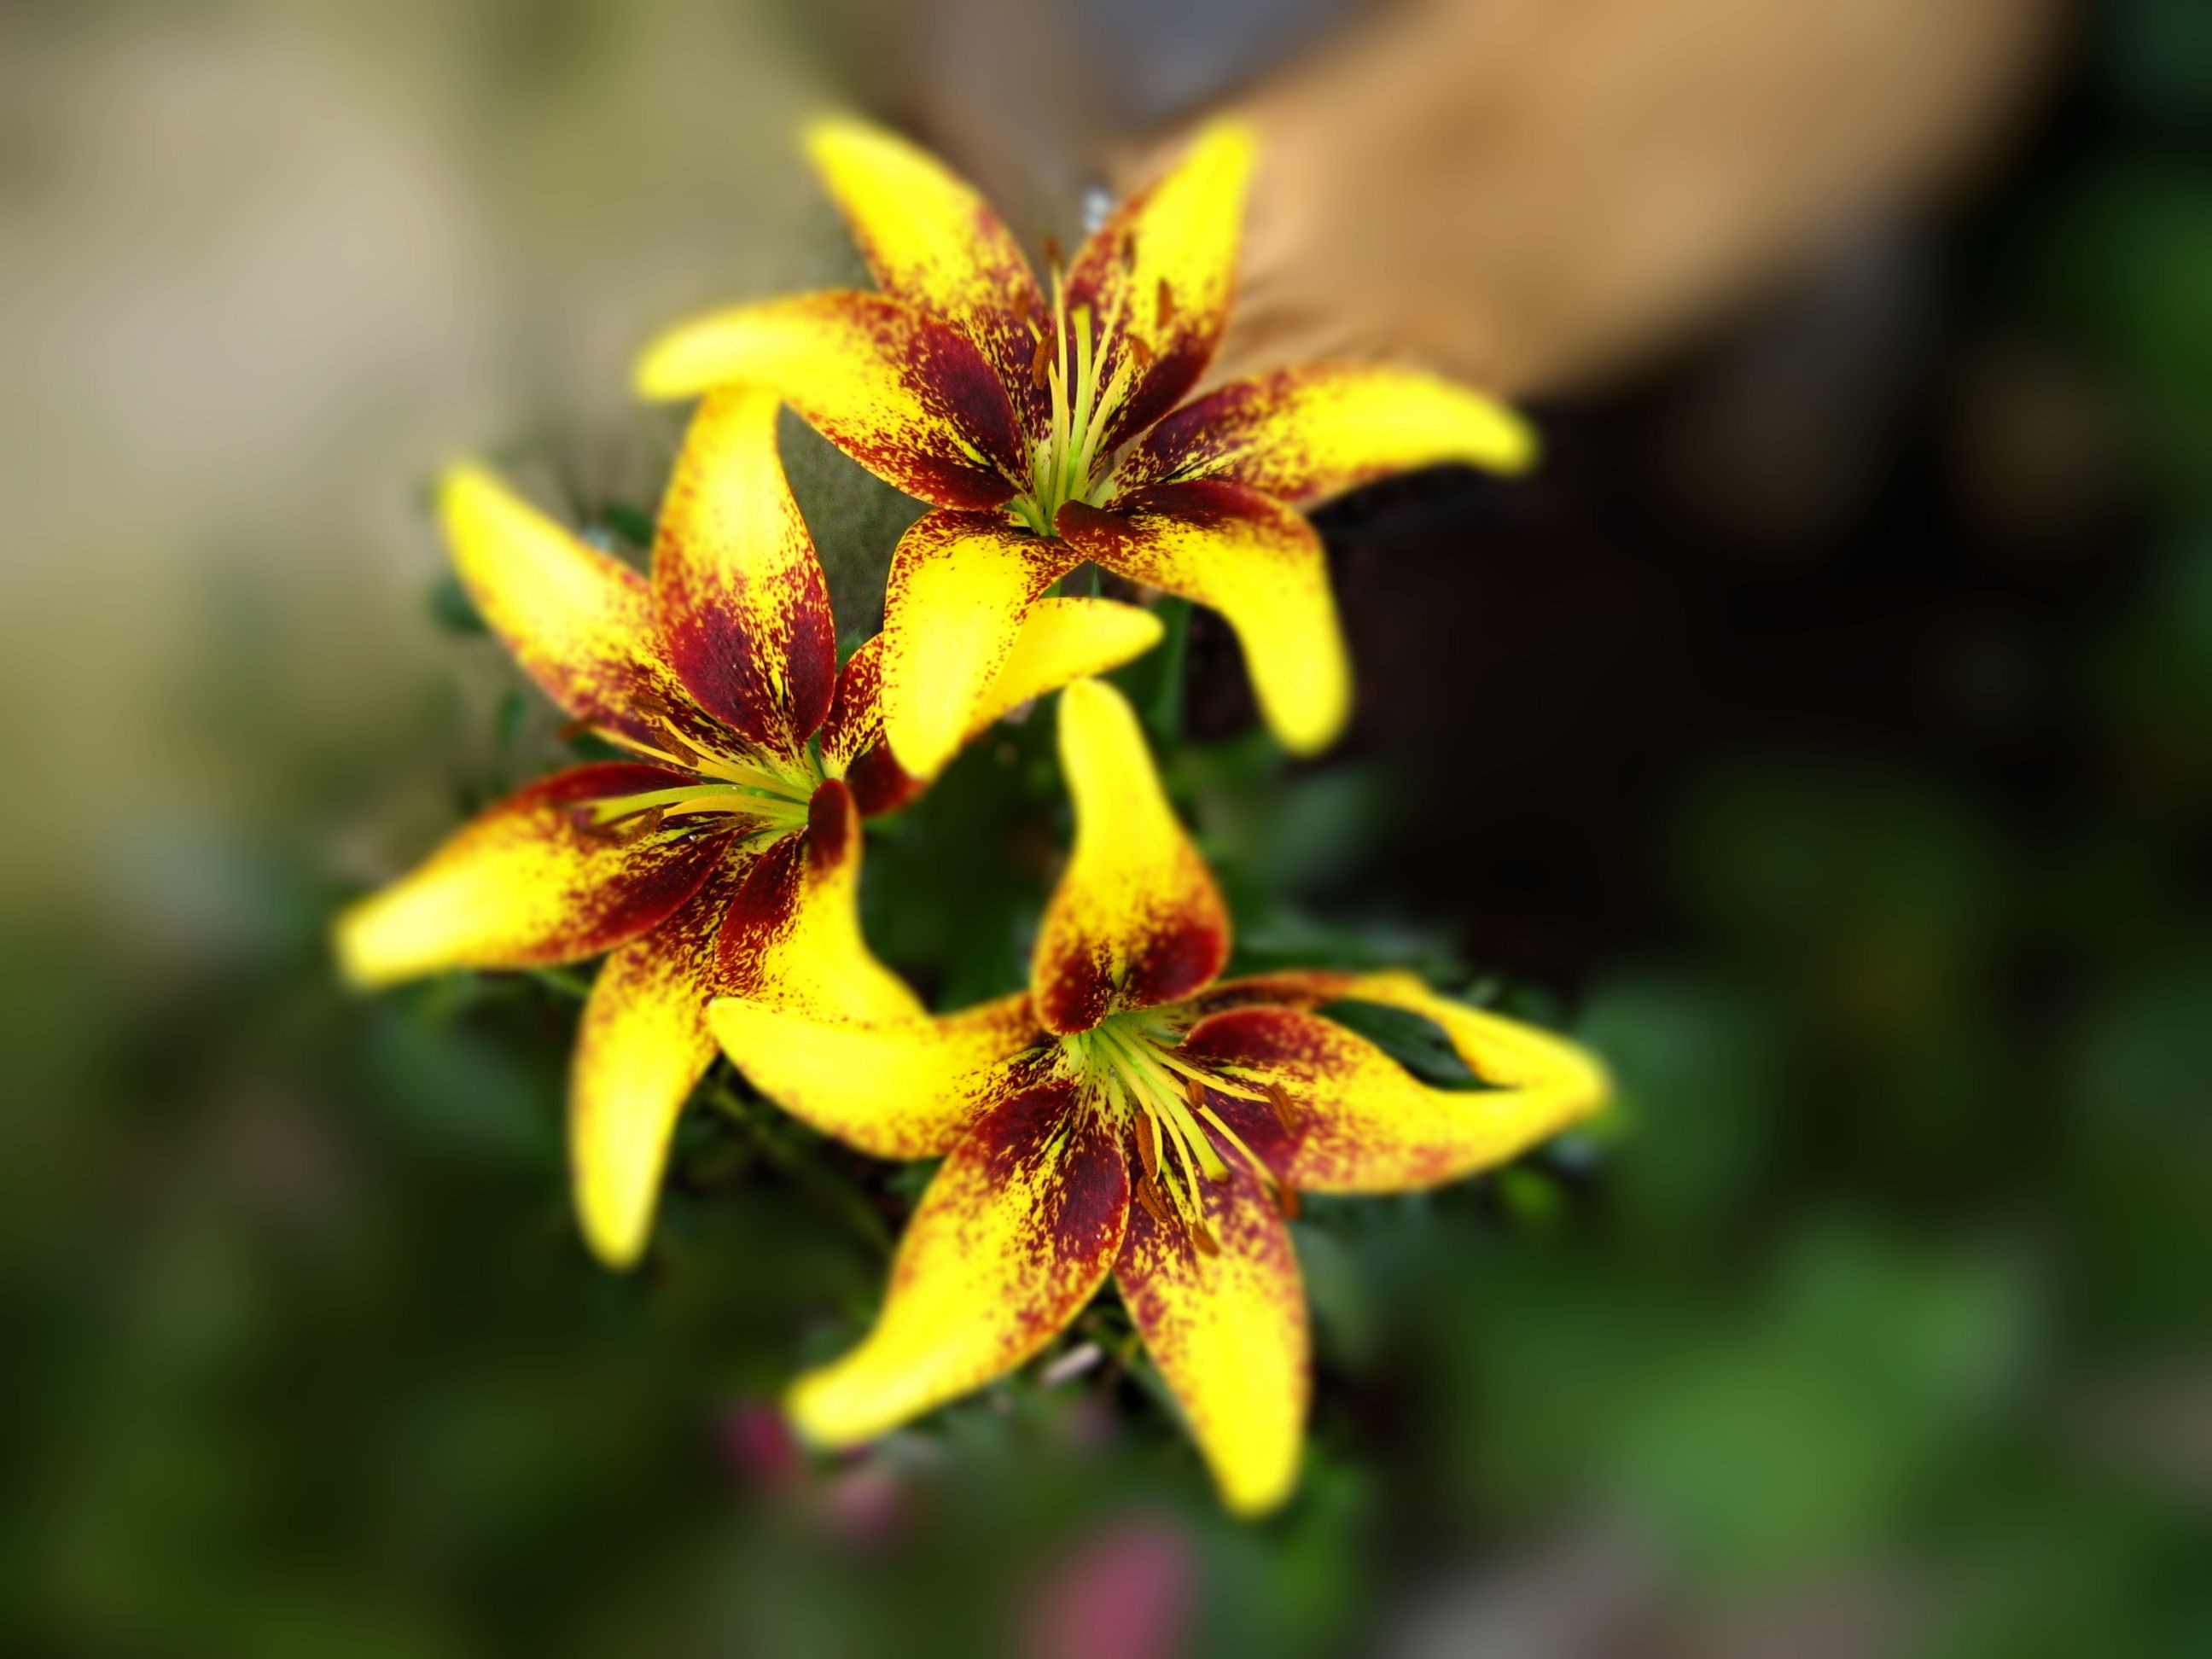
nature, plant, leaf, flower, petal, botany, yellow, flora, yellow flower, wildflower, close up, lilies, lily, macro photography, flowering plant, plant stem, land plant